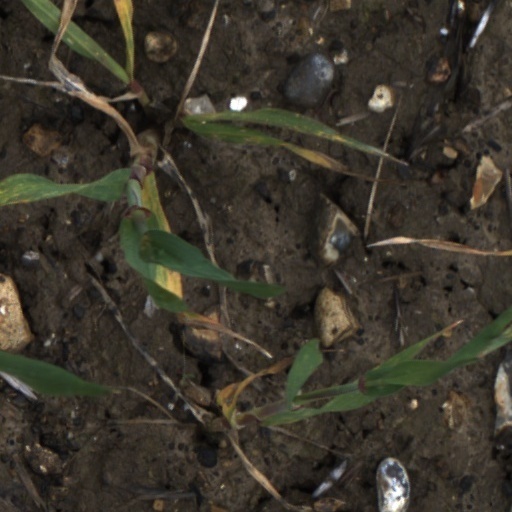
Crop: wheat